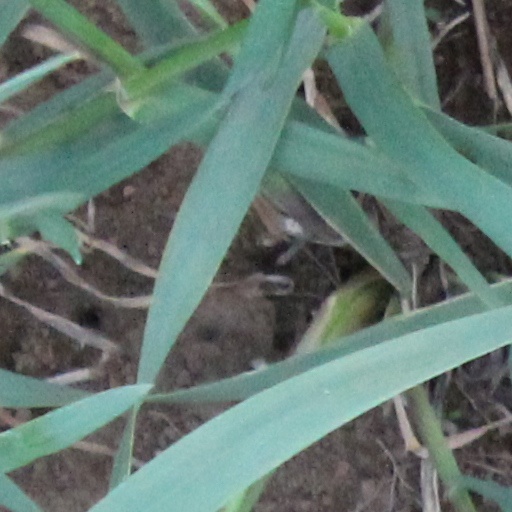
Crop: wheat